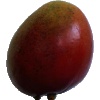
Label: red_mango